Moray Watson

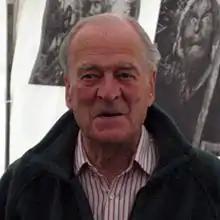
Moray Watson 2009

Moray Robin Philip Adrian Watson (25 June 1928 – 2 May 2017) was an English actor from Sunningdale, Berkshire.